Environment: real
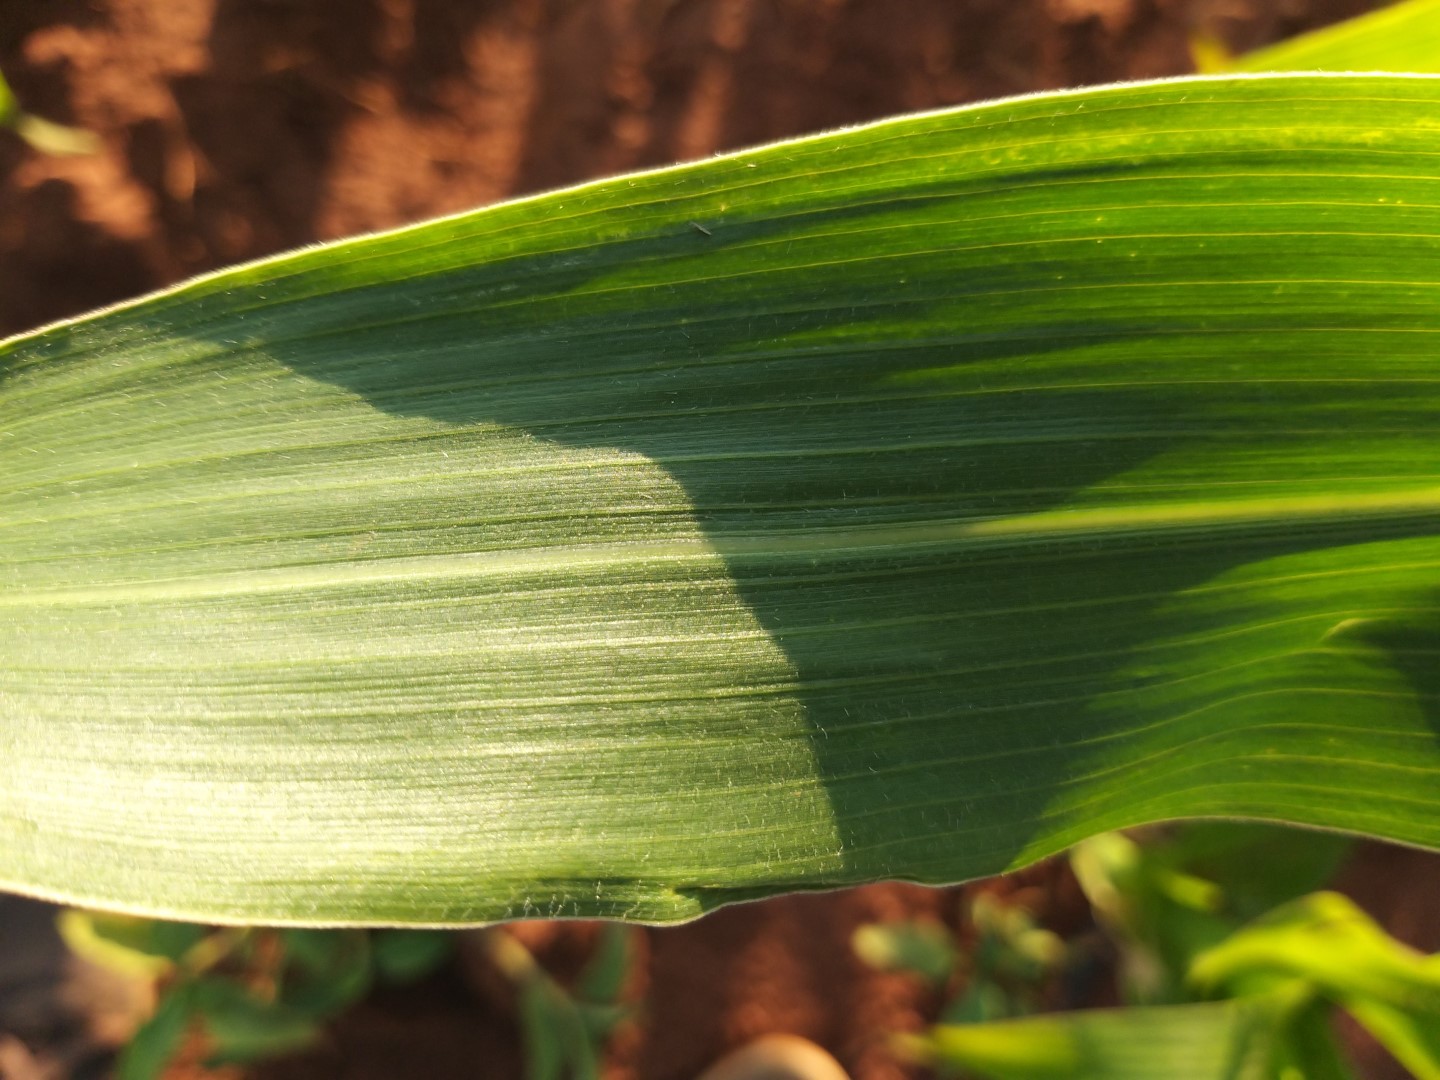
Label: healthy